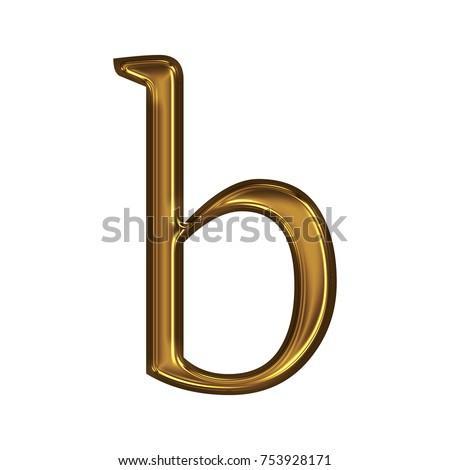
elegant rich gold metallic lowercase or small letter b in a 3d illustration with a golden yellow color and smooth metal surface classic font isolated on a white background with clipping path .